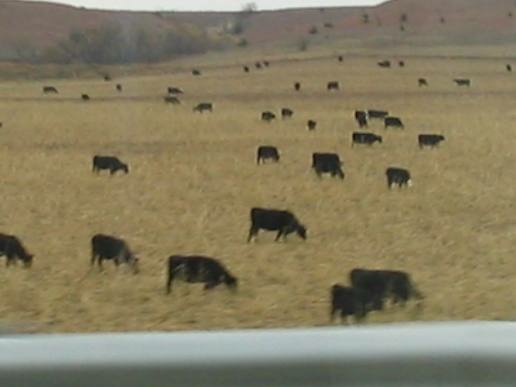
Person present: No